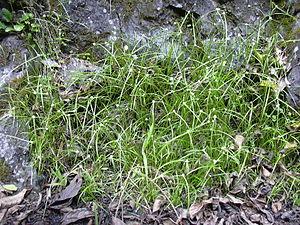
Kyllinga est un genre botanique de plantes herbacées appartenant à la famille des Cyperaceae, qui comprend plus d'une cinquantaine d'espèces, réparties surtout en Afrique tropicale. Son nom honore la mémoire du botaniste danois du XVIIᵉ siècle, Peder Kylling.